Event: Nepal Earthquake
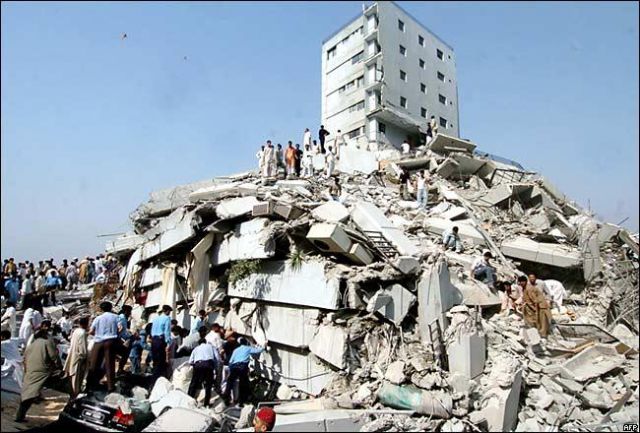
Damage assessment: damage